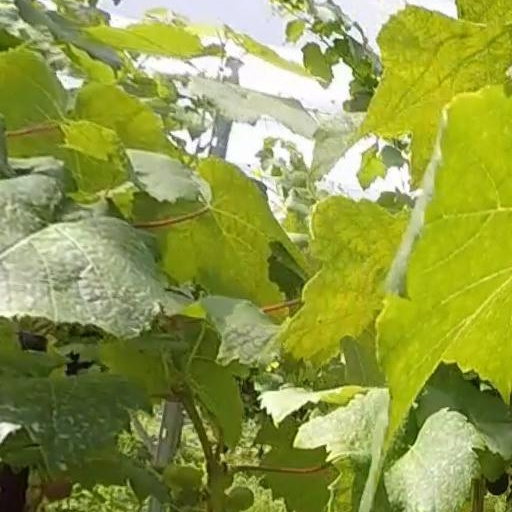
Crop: grape